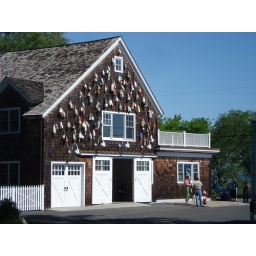
Crab pot house in Sag Harbor, the inhabitants were moving out this day